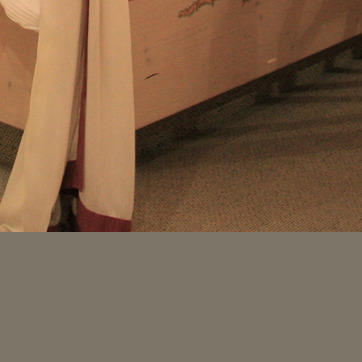
Material: carpet